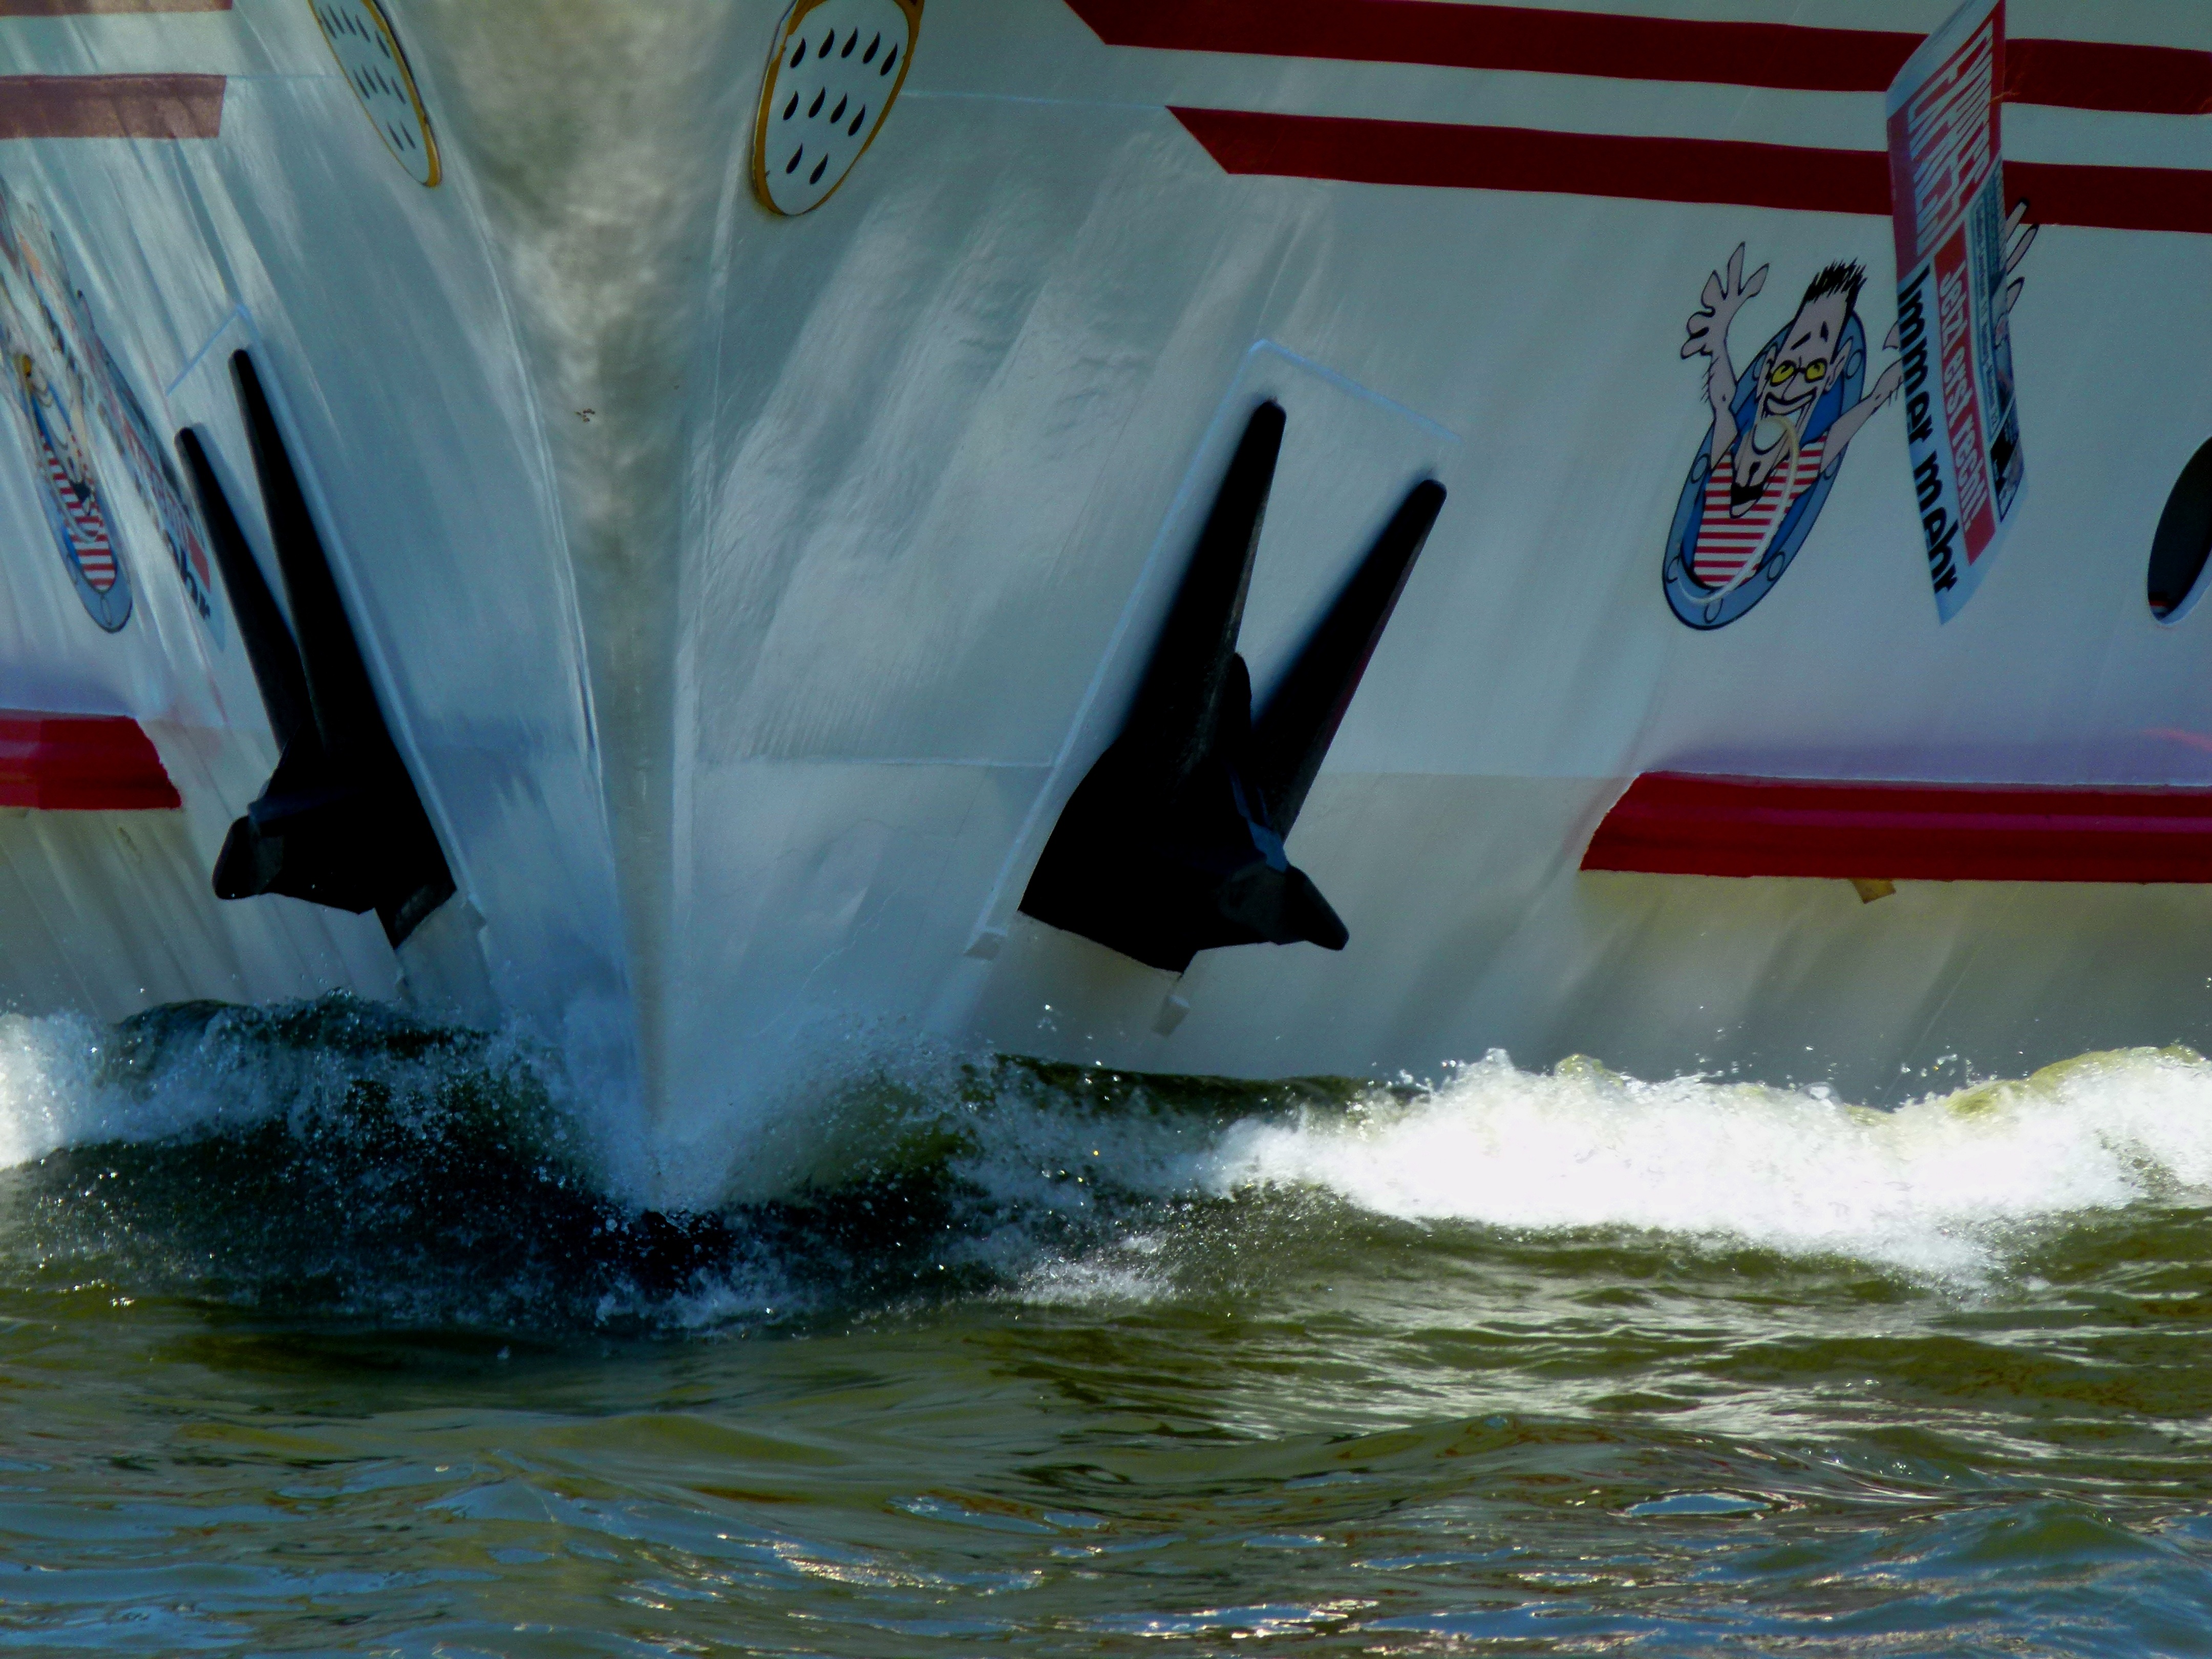
sea, water, boat, wave, old, river, ship, boot, vehicle, spray, surfboard, bug, old ship, ornament, ferry, boating, beautiful, nostalgic, cruiser, bow wave, wind wave, surfing equipment and supplies